Lonnie Johnson Jr.

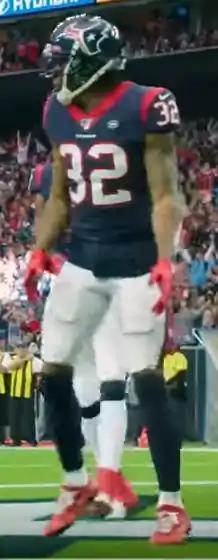
Johnson with the Texans in 2019

Johnson was selected by the Houston Texans in the second round, 54th overall, of the 2019 NFL draft.